Emily Hale

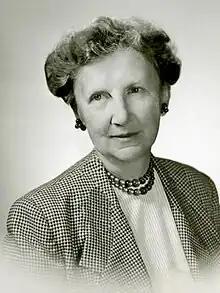
Hale in 1956

Emily Hale (October 27, 1891 – October 12, 1969) was an American speech and drama teacher, who was the longtime muse and confidante of the poet T. S. Eliot. There were 1,131 letters from Eliot to Hale deposited in Princeton University Library in 1956; they were made accessible to the public on January 2, 2020.